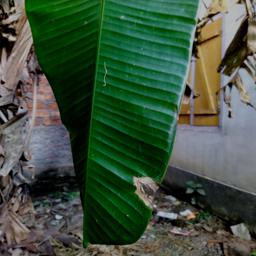
Label: MALBHOG LEAF